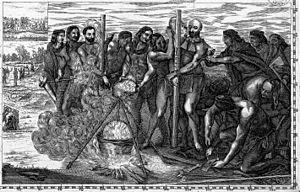
Cartouche sur la carte de la Nouvelle-France Novae Franciae accurata delineatio. (détail)
Saint Jean de Brébeuf, né à Condé-sur-Vire le 25 mars 1593 et martyrisé par les Iroquois près de la baie Georgienne le 16 mars 1649, est un prêtre jésuite français, missionnaire en Nouvelle-France. Il est surnommé Échon par les Hurons.
François-Joseph Bressani aussi nommé Francesco Giuseppe est un jésuite et un missionnaire de la Nouvelle-France.